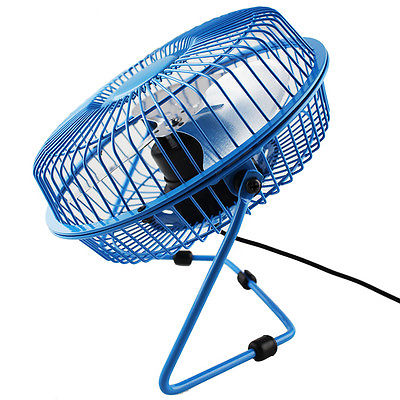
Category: fan